Egg decorating in Slavic culture

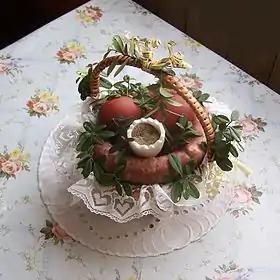
Traditional Polish onion skin "kraszanki"

Krashanky (in Ukraine) — from "krasyty" (красити), "to decorate", known in Poland as "kraszanki" or "byczki" — are simple colored hard boiled eggs, and intended to be eaten after being blessed in church on Easter. They were traditionally made by boiling an egg in a decoction of plants or other natural products, usually onion skins, which cooks and dyes them a single color. The colour of krashanka depends on the dyestuff used: